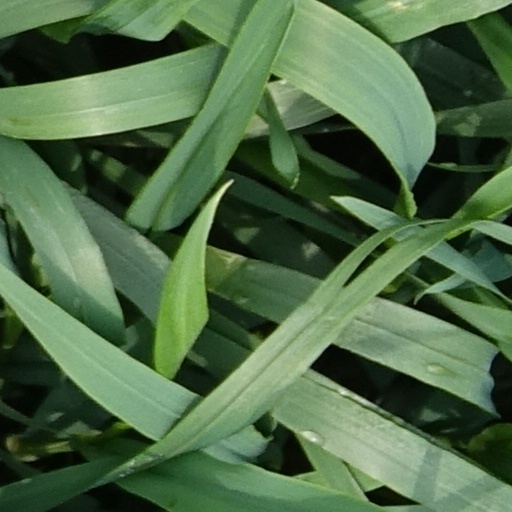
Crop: wheat